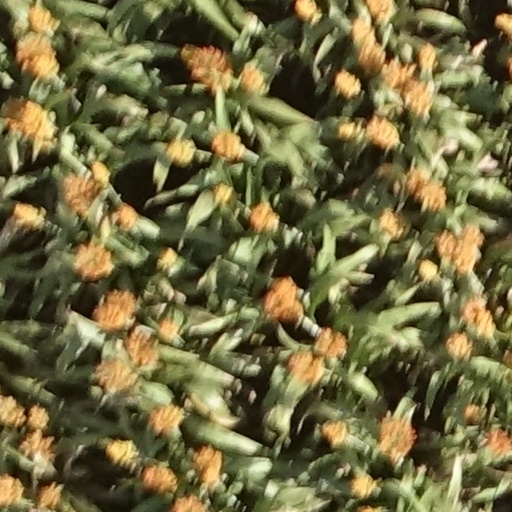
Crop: sorghum